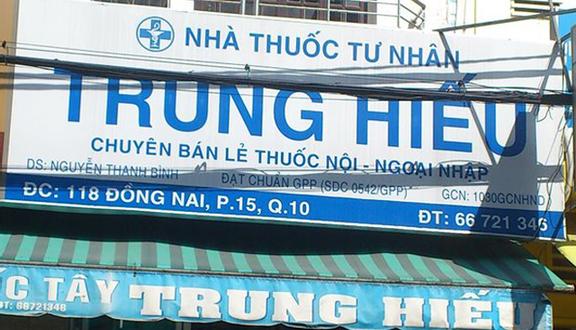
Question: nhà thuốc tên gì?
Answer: nhà thuốc trung hiếu